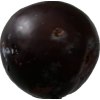
Label: plum